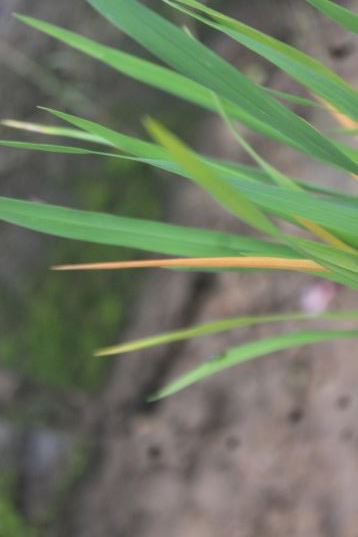
Disease: Tungro